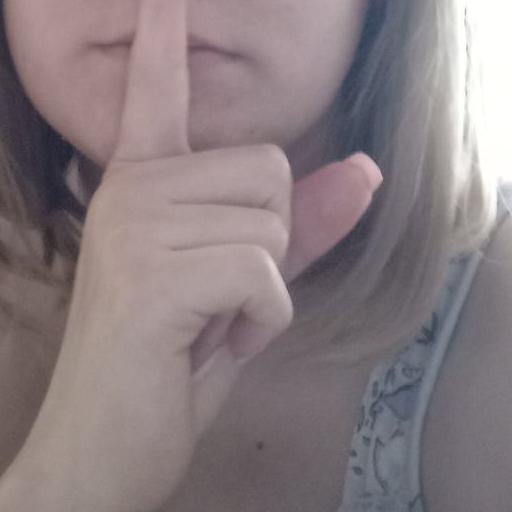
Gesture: mute